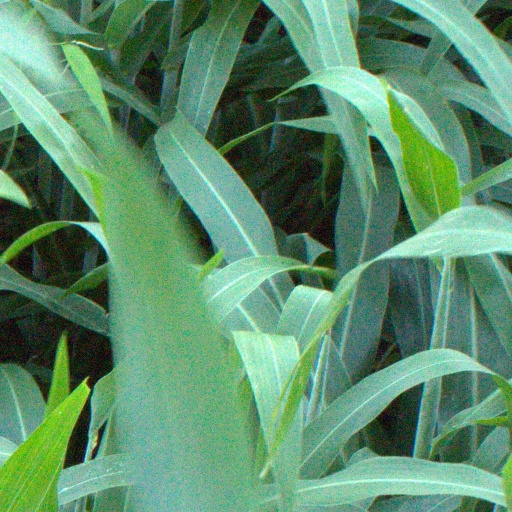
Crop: sorghum